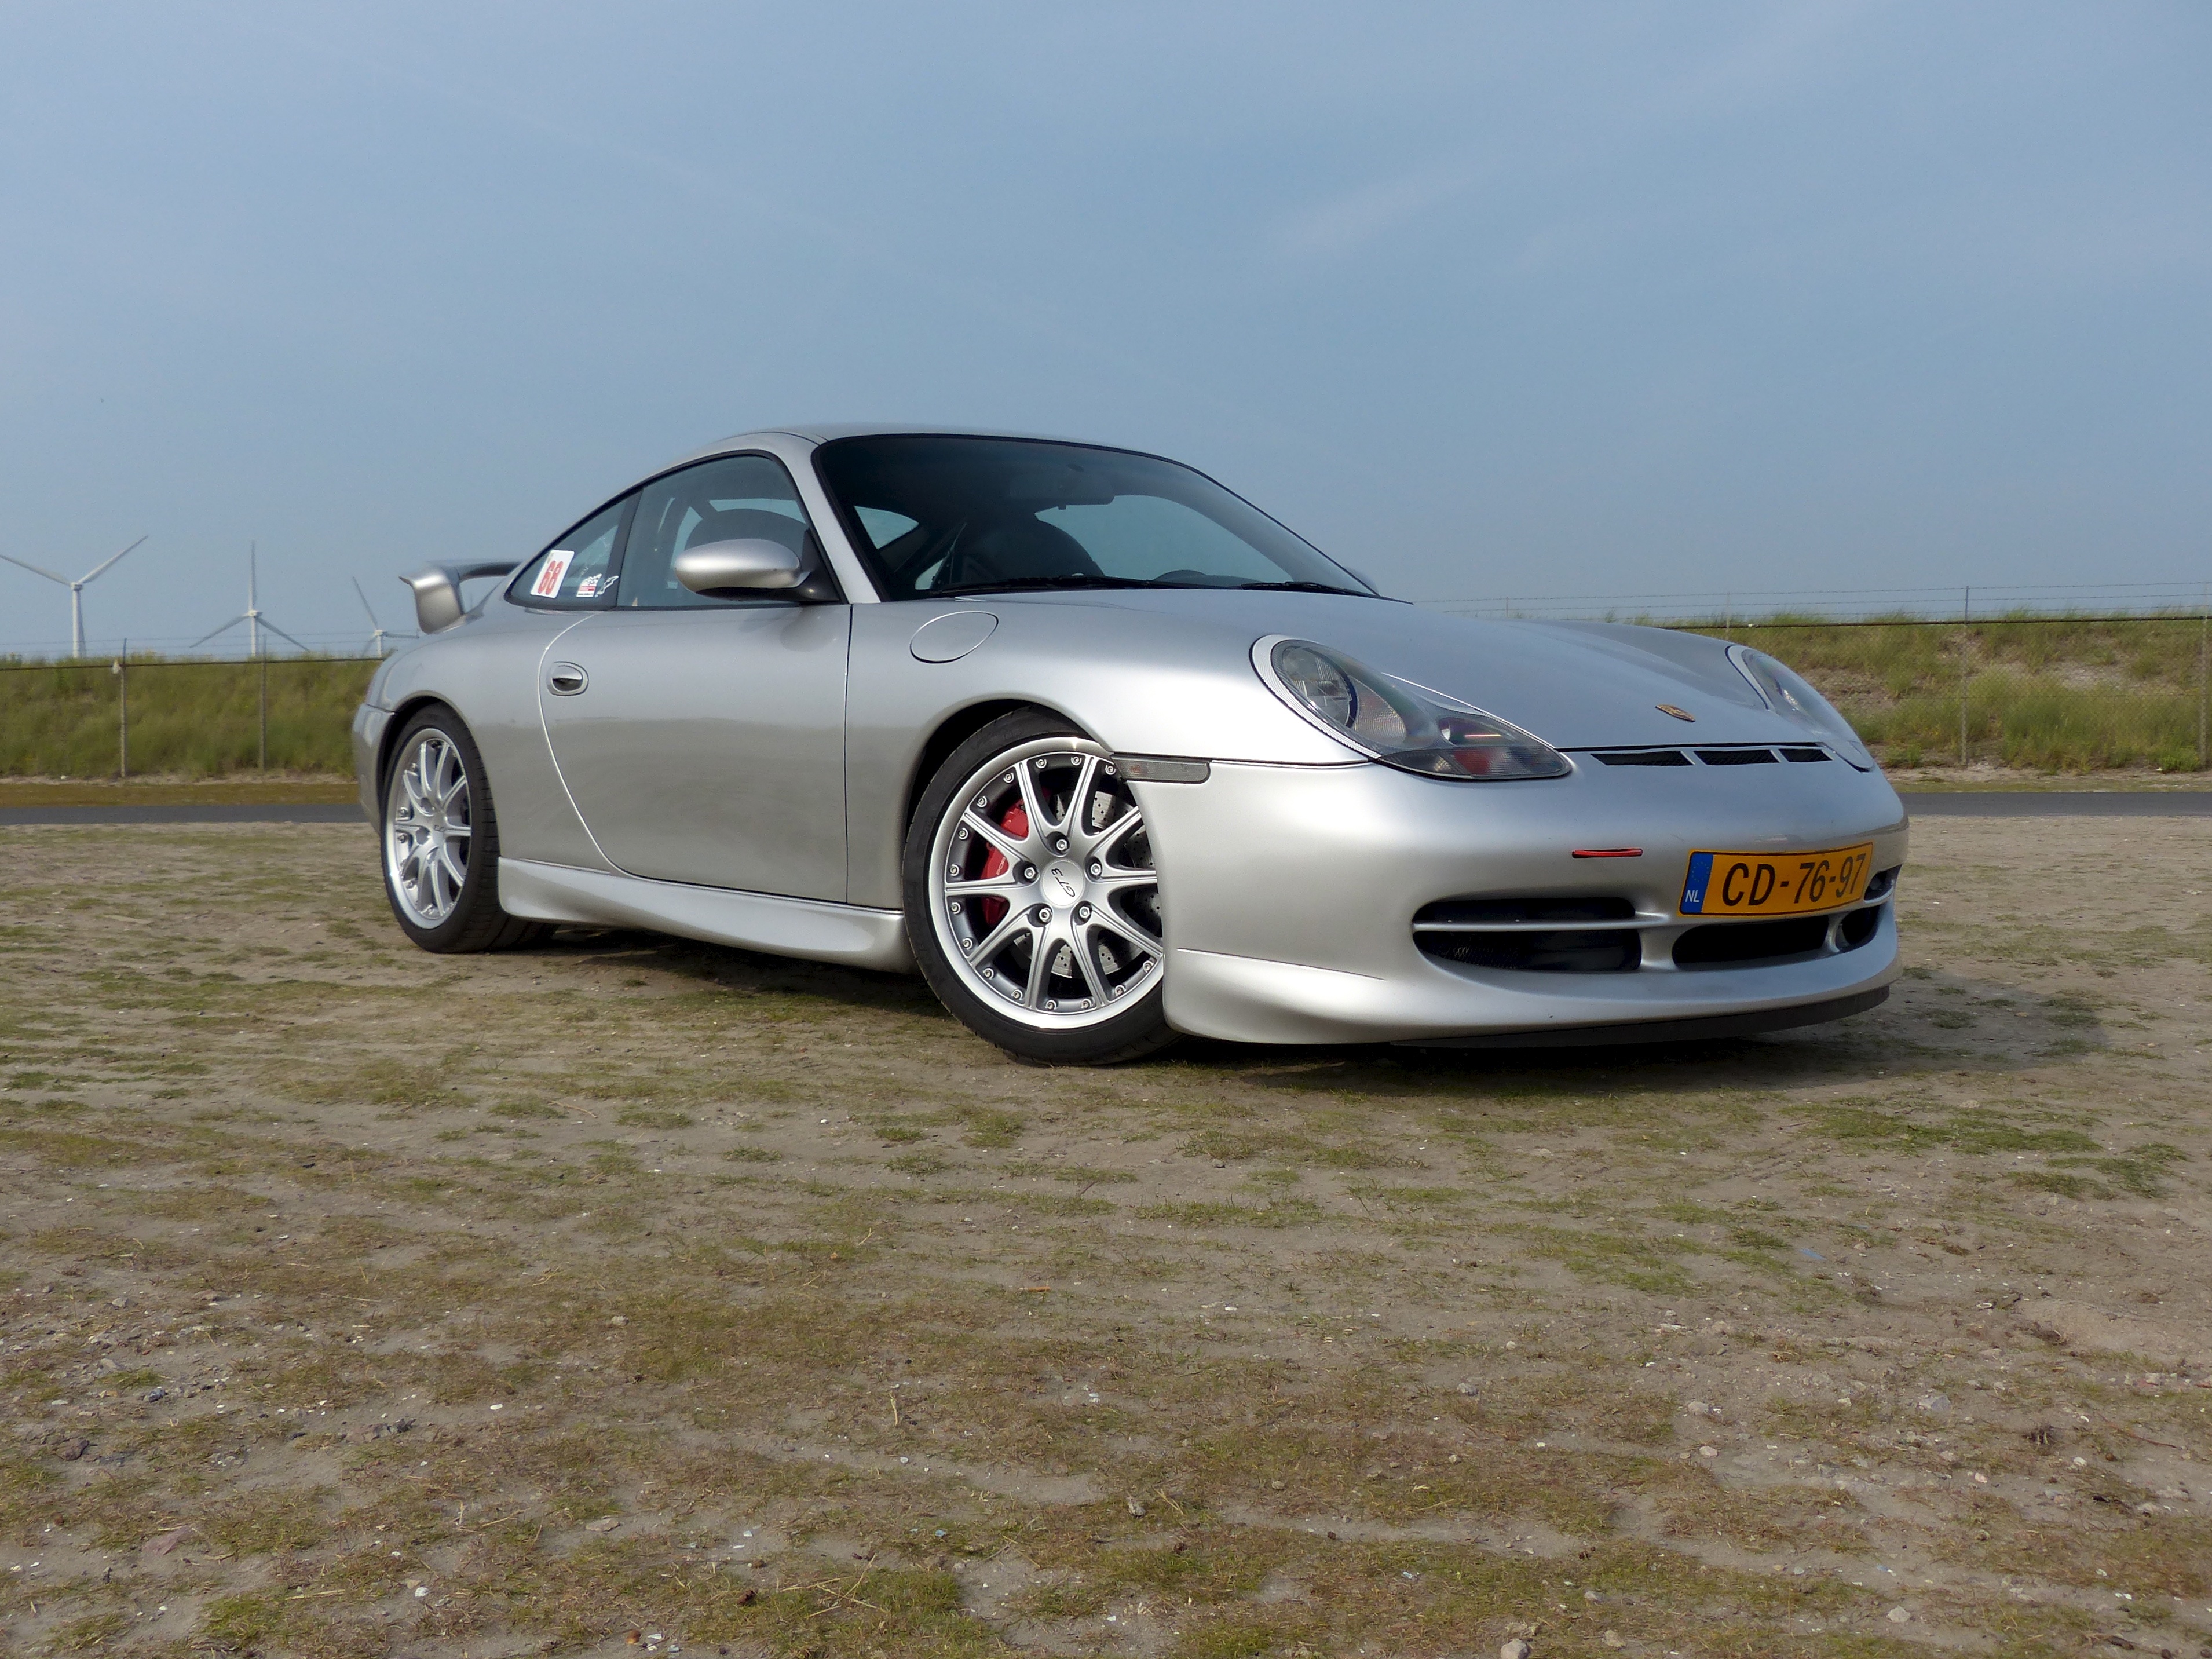
beach, car, wheel, wind, vehicle, sports car, bumper, supercar, holland, rim, convertible, coupe, porsche, gt3, turbines, maasvlakt, land vehicle, porsche 911, automobile make, automotive exterior, automotive design, luxury vehicle, performance car, porsche 911 gt2